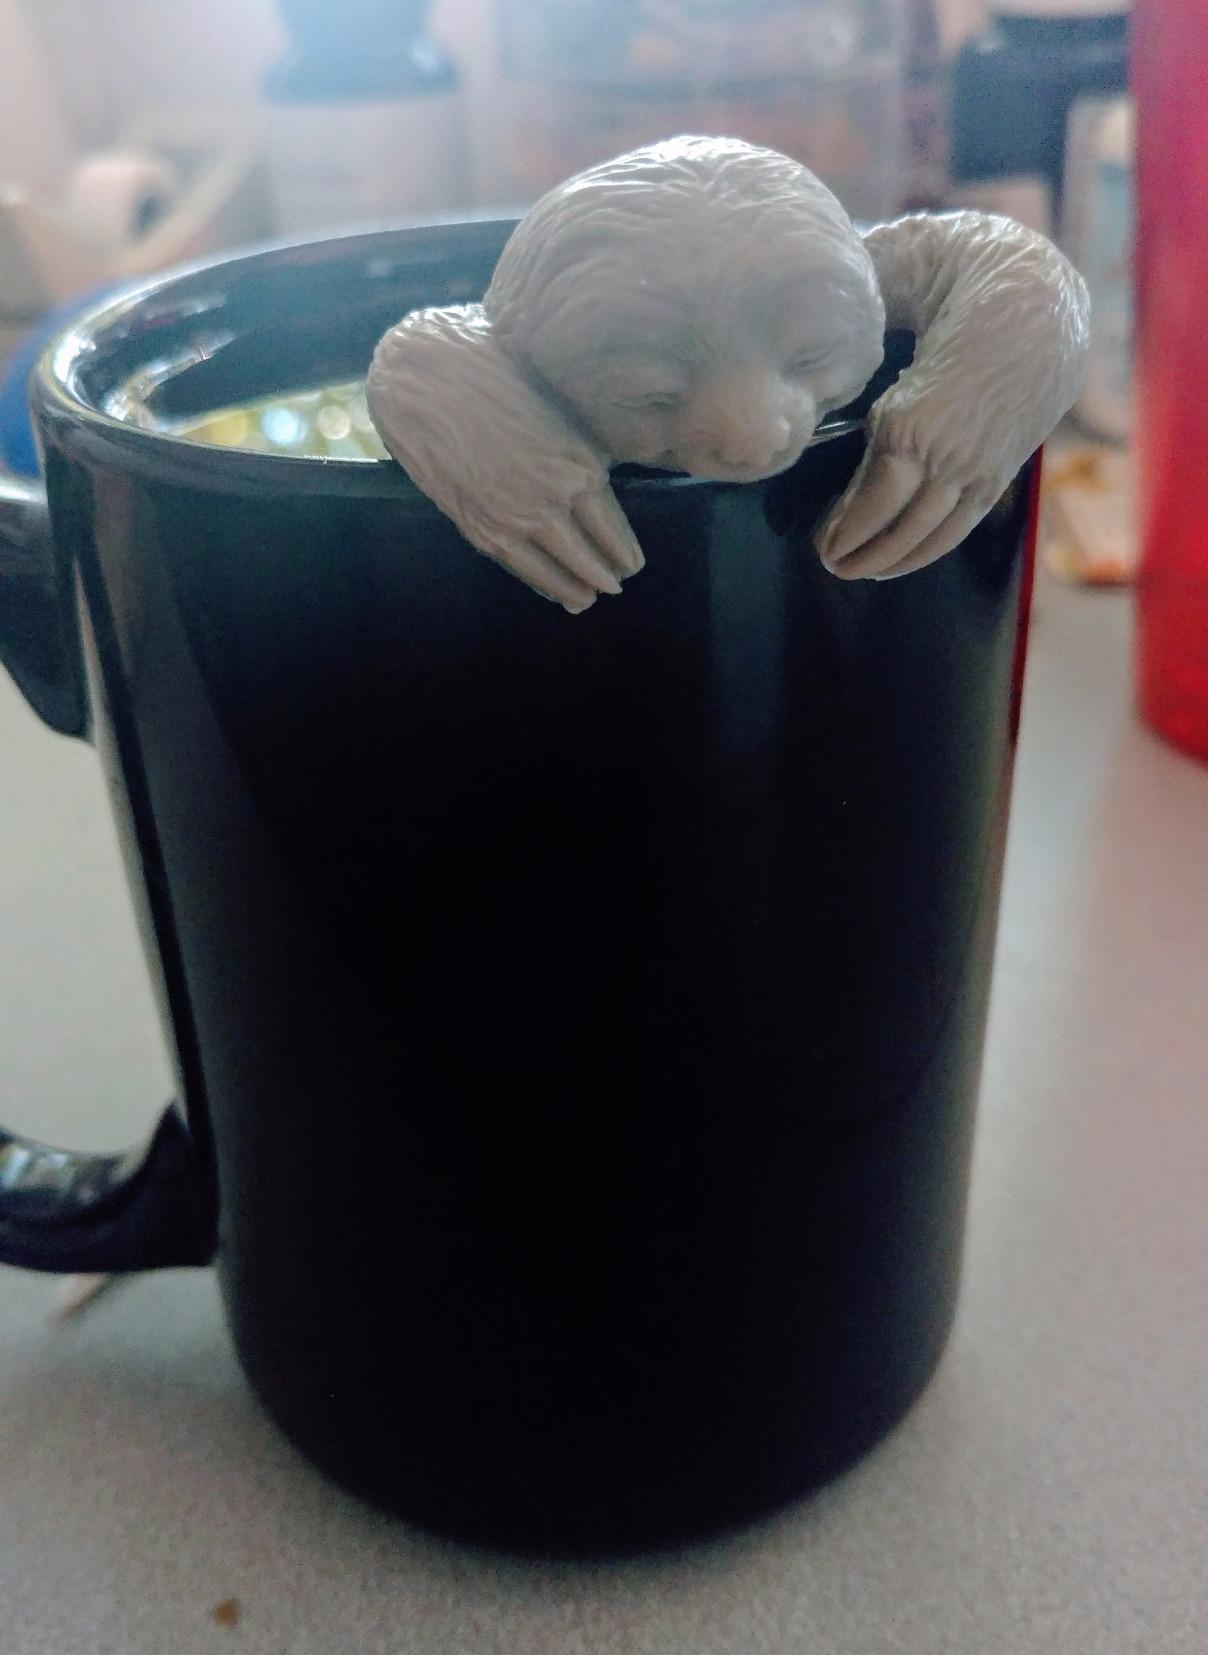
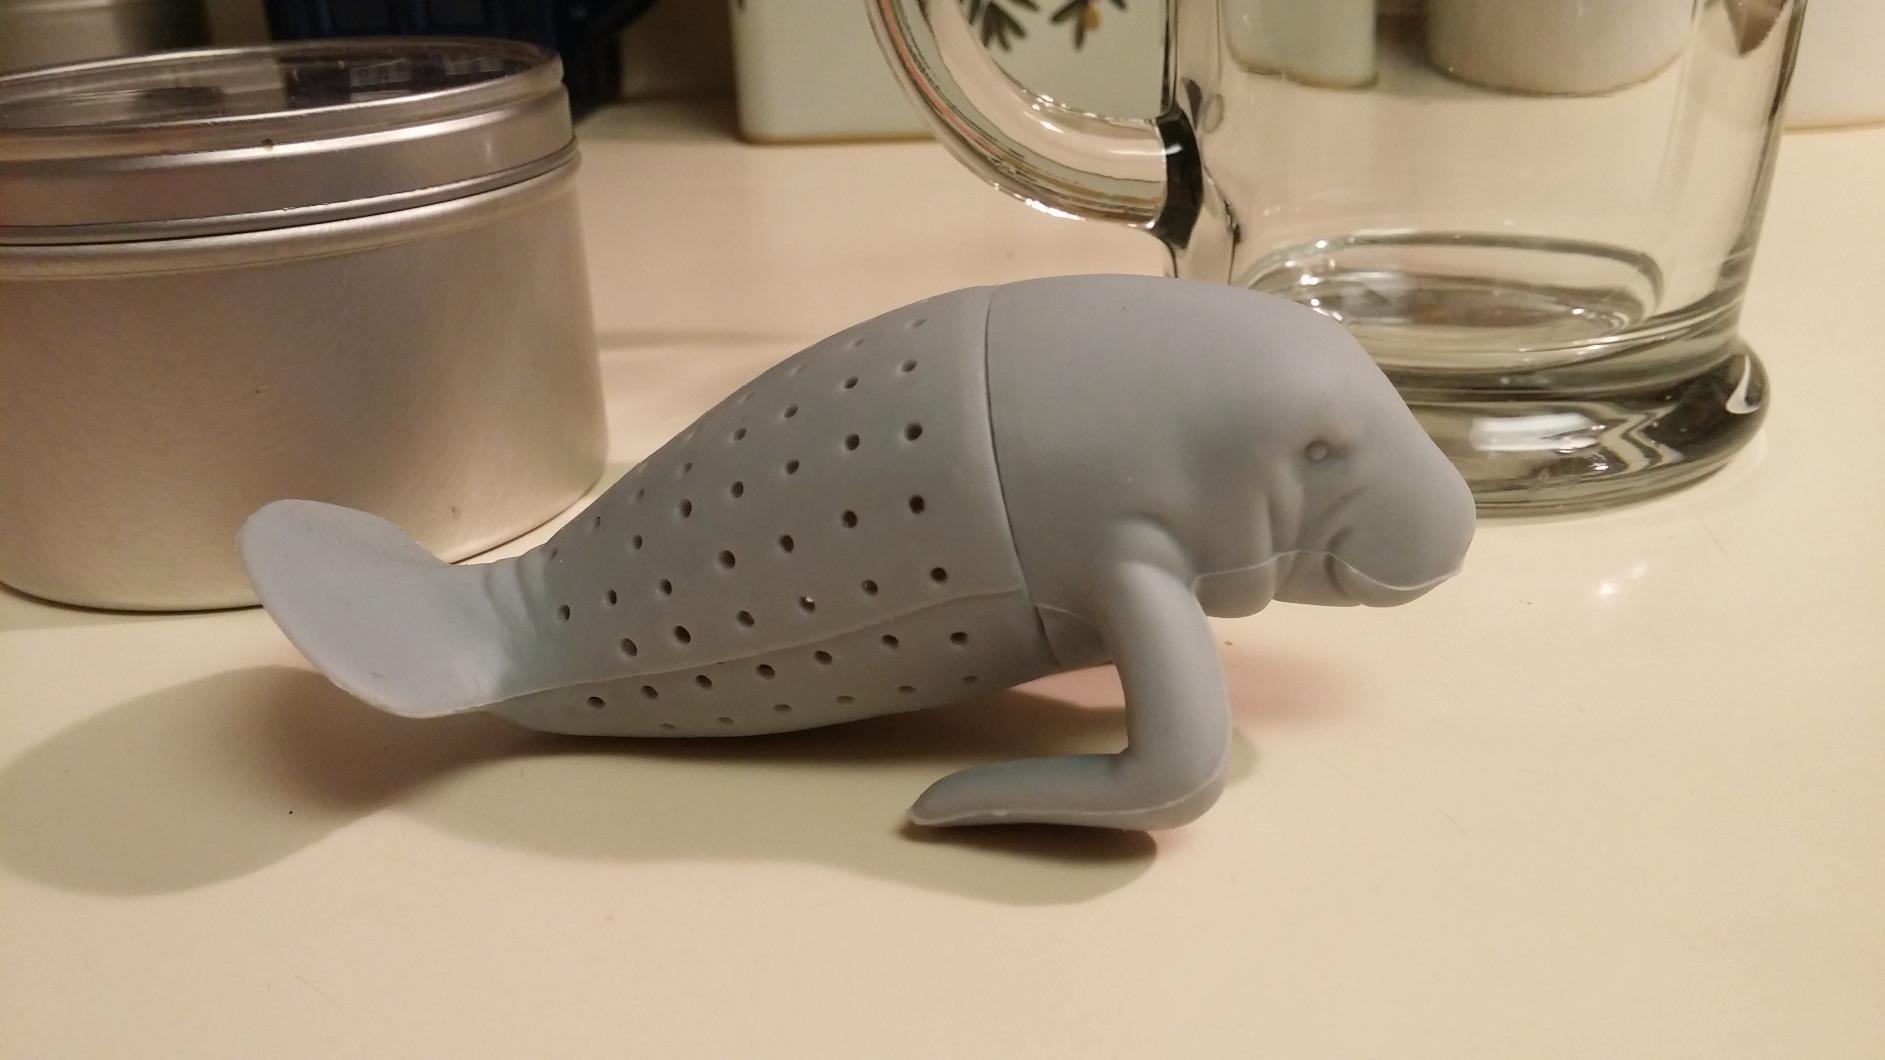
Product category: items_tea
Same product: no